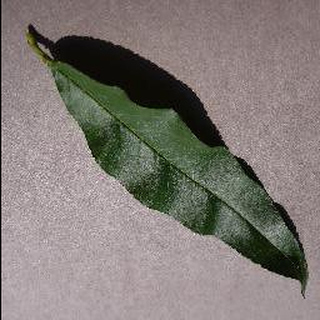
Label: healthy_peach